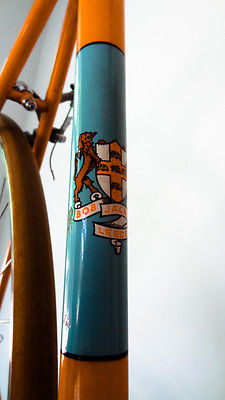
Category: bicycle